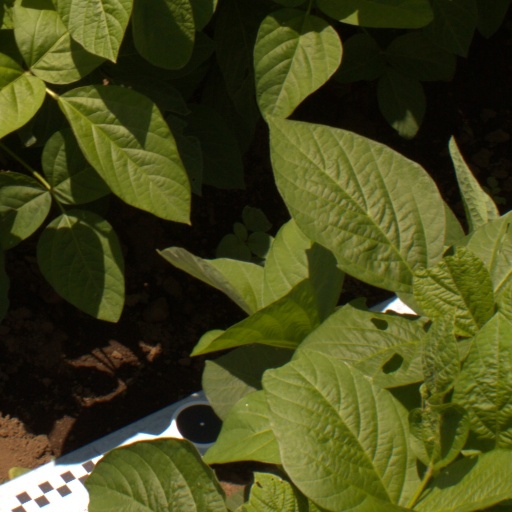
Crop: soybean